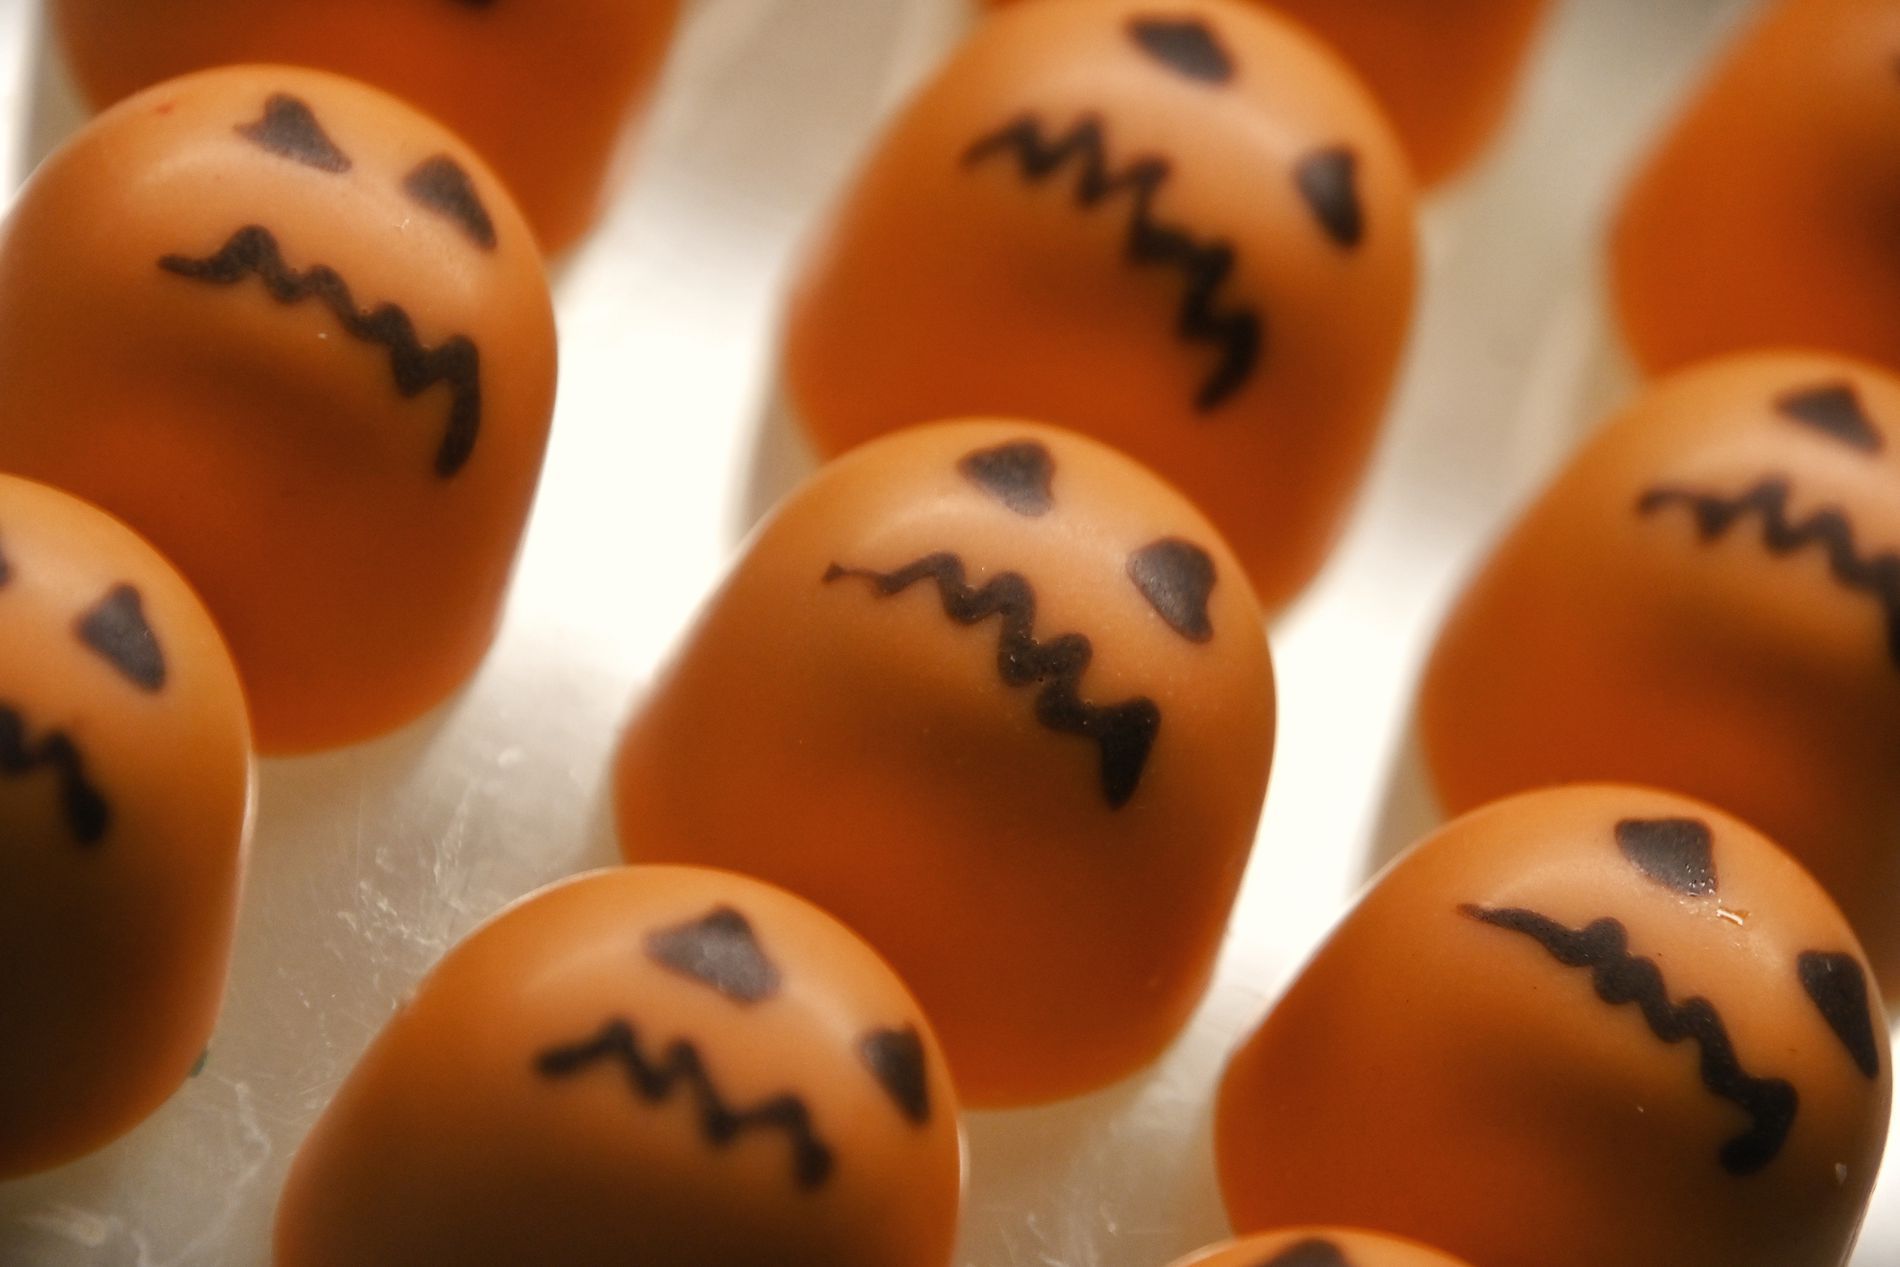
Halloween candy with scary faces
Round orange Halloween candies with various scary black faces are arranged on a smooth white surface, creating a festive and spooky atmosphere.
The image shows round orange candies with faces drawn with scary expressions. It was taken from a close, oblique angle, making the details clear while the background is blurry.
Labels: Food, Egg, Person, Skin, Tattoo, Animal, Invertebrate, Lobster, Sea Life, Seafood, Easter Egg, Sweets, a base, Halloween candy
Camera: NIKON CORPORATION NIKON Z 50
Aperture: F6.3
Exposure: 1/160 sec
ISO: 800
Focal length: 300.0 mm